Rafflesia zollingeriana

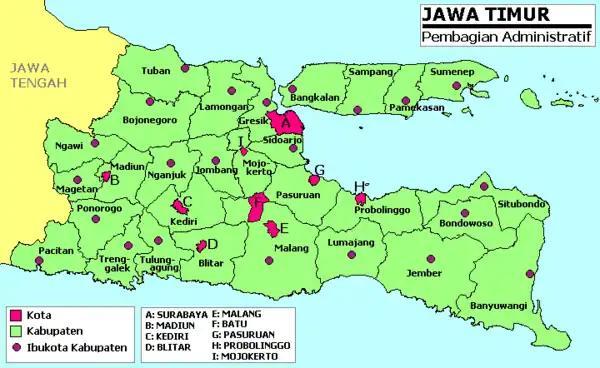
East Java province

There is an old Dutch report from long ago of the presence of a "Rafflesia" on the island of Bali, just east of East Java (see Meijer, 1997), this would likely be "R. zollingeriana", but no one knows, and if "Rafflesia" ever did exist there, they are probably now extirpated.